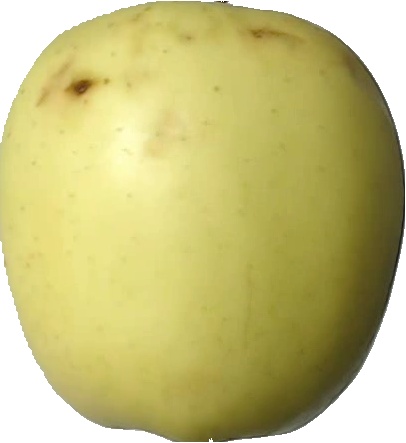
Label: apple_golden_2